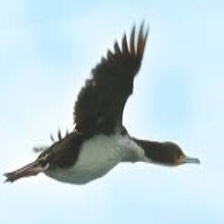
Species: AUCKLAND SHAQ
Scientific name: LEUCOCARBO COLENSOI